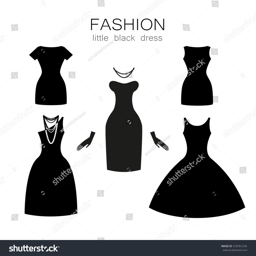
black dress on a white background .